University Hall, Leuven

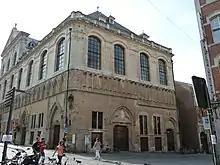
The University Hall in the early 21st century

In the night of 25–26 August 1914, invading German forces deliberately set fire to the university library, using petrol and incendiary pastilles. Within ten hours, the library and its collection was virtually destroyed. The fire continued to burn for several days. Approximately 230,000 volumes were lost in the destruction, including Gothic and Renaissance manuscripts, a collection of 750 medieval manuscripts, and more than 1,000 incunabula (books printed before 1501). Only the outer walls of University Hall remained standing. The destruction of the library shocked the world, with the "Daily Chronicle" describing it as war not only against civilians but also against "posterity to the utmost generation." Only urgent stabilisation works could be carried out during the war, and research on the structures that the fire had laid bare was carried out by Professor of Architecture, Raymond Lemaire.